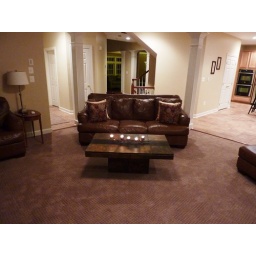
New coffee table by candle light.